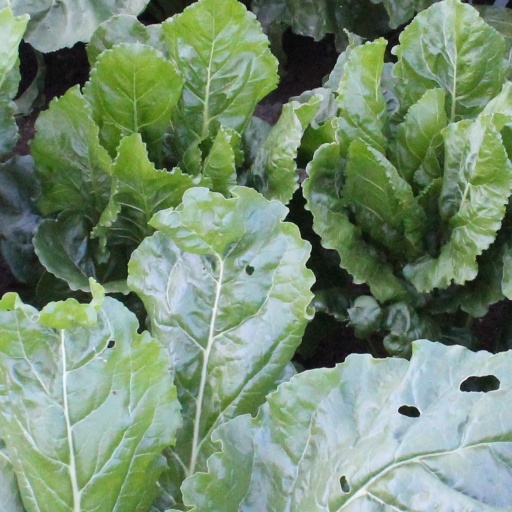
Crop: sugar beet